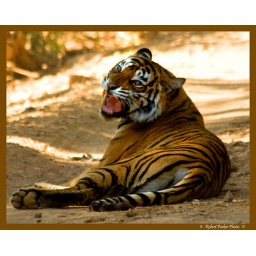
one of three bengal tigers sitting in the road in Ranthambhore National Park.